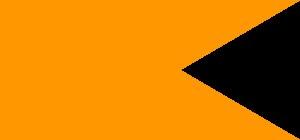
Offagna est une commune italienne d'environ 1 900 habitants, située dans la province d'Ancône, dans la région Marches, en Italie centrale
Bandiera arancione, littéralement en français : drapeau orange, est un label de qualité touristique et environnemental attribué à des villes d'Italie par le Touring Club Italiano. En juillet 2015, 211 villes détiennent le label.